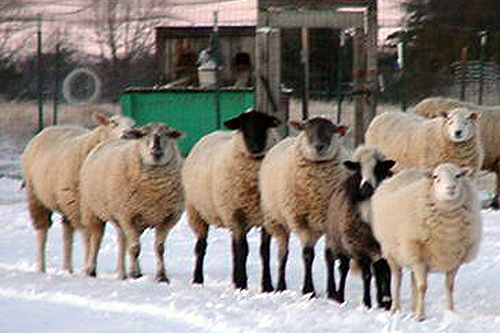
user: Given an image and a question. Answer the question in a short answer. Question: What is the process called that denudes these animals of their covering? Short Answer:
assistant: shear